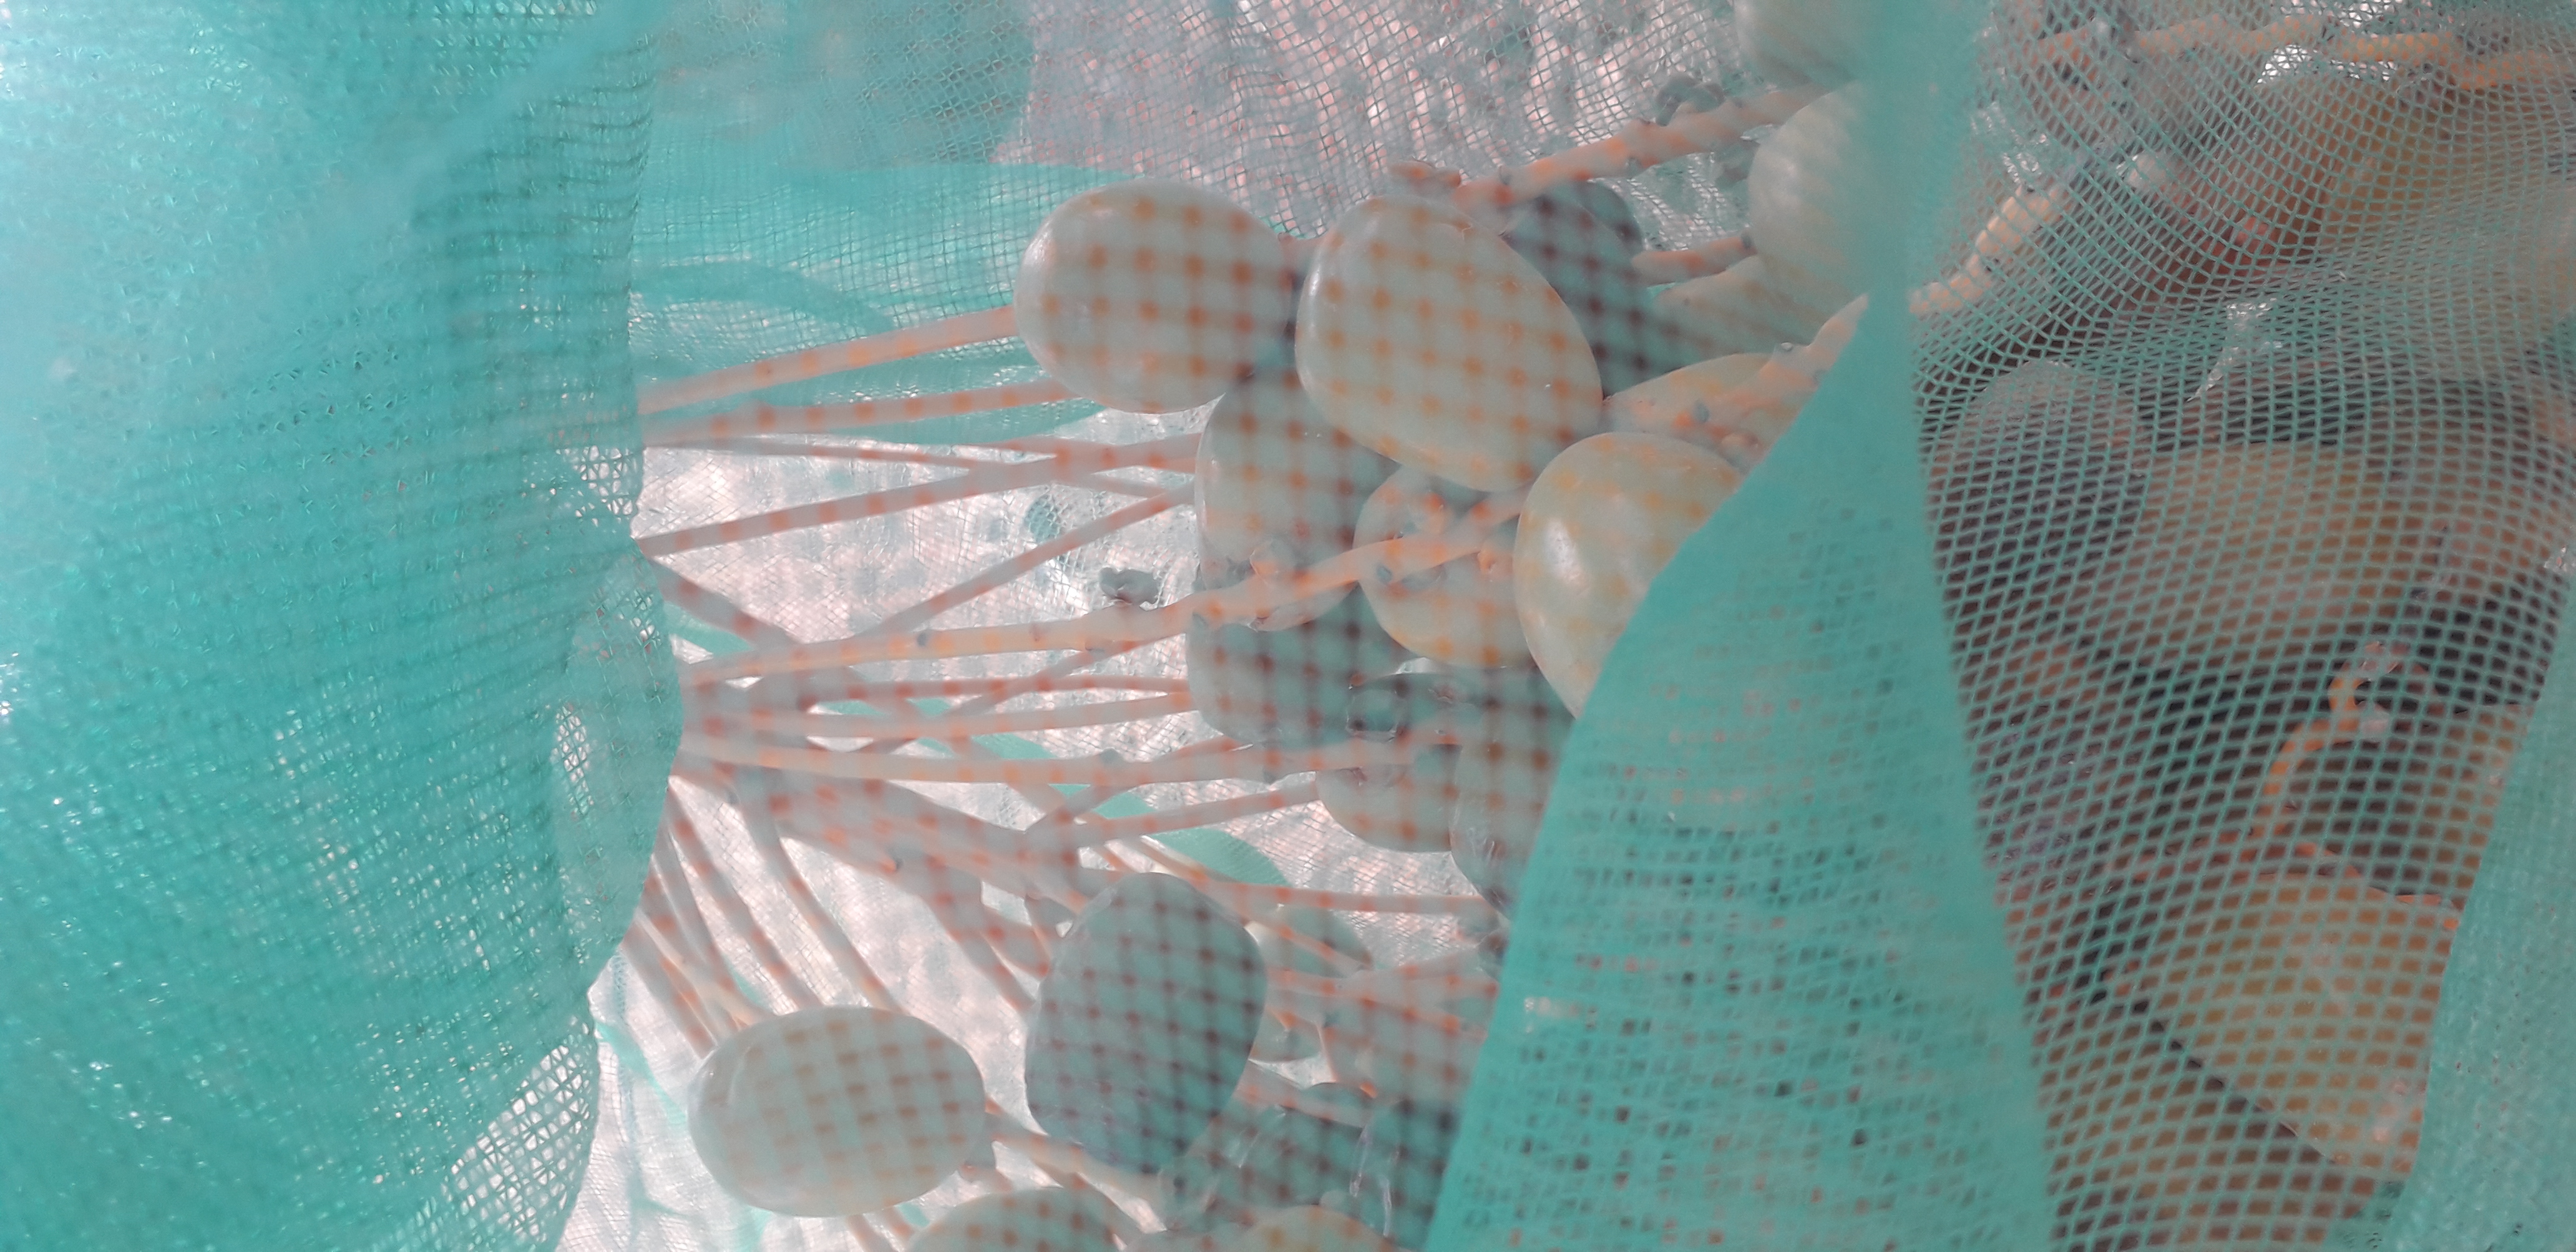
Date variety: Boufagous